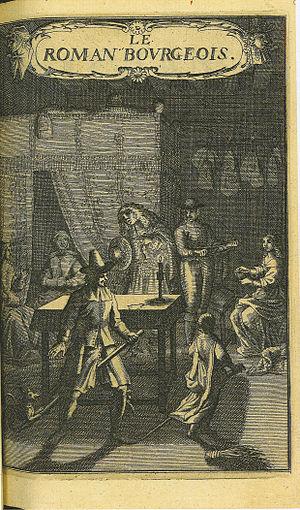
Le Roman bourgeois est un roman d'Antoine Furetière publié à Paris chez Barbin en 1666.